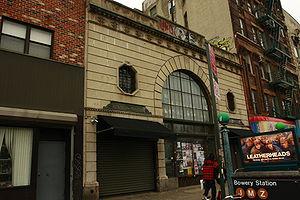
La Bowery Ballroom est une salle de concert de New York, située au 6 Delancey Street dans le quartier de Bowery. Elle a une capacité de 550 spectateurs.